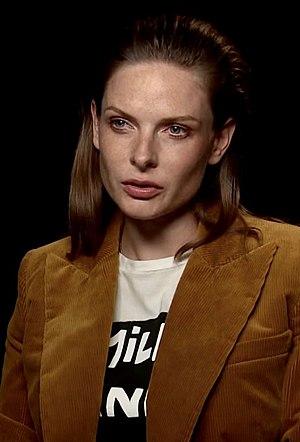
Rebecca Ferguson, née le 19 octobre 1983, est une actrice suédoise.
Mission impossible : Fallout ou Mission : Impossible - Répercussions au Québec est un film d'espionnage américain écrit, coproduit et réalisé par Christopher McQuarrie, sorti en 2018. Sixième opus de la série de films mettant en vedette depuis 1996 Tom Cruise dans le rôle d'Ethan Hunt, il est la suite directe de Mission impossible : Rogue Nation. Avec plus de 790 millions de dollars de recettes mondiales, Fallout est le film de la série ayant rencontré le plus grand succès.